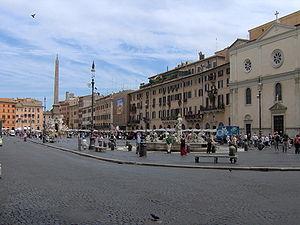
Le stade de Domitien était un stade pour des compétitions athlétiques dans la Rome antique.